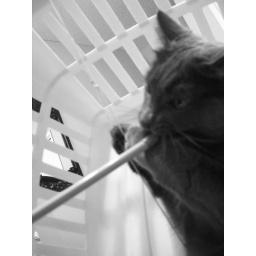
My two cats playing in a laundry basket